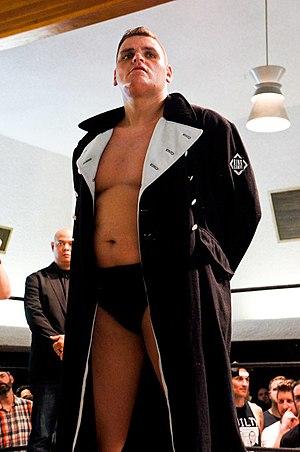
Le NXT United Kingdom Championship est un championnat de catch produit et défendu par la World Wrestling Entertainment. Il est dévoilé le 15 décembre 2016 au cours d'une conférence de presse, ce titre sert de championnat d'un nouveau show diffusé sur le WWE Network et produit au Royaume-Uni. Le premier champion est désigné lors d'un tournoi à 16 sur une période de deux jours, le 14 et 15 janvier 2017 diffusé exclusivement sur le WWE Network.
Cet article traite du personnel de la WWE et présente une liste des personnes employées et/ou sous contrat à la World Wrestling Entertainment, société spécialisée dans l'industrie du catch, et de celles qui se trouvent dans le territoire de développement : Raw, SmackDown, NXT, NXT UK et 205 Live.
Walter Hahn est un catcheur autrichien plus connu sous le nom de Big Van Walter ou simplement WALTER.